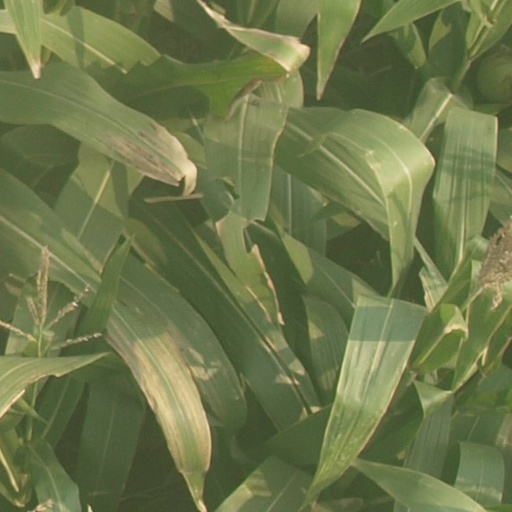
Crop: maize; corn